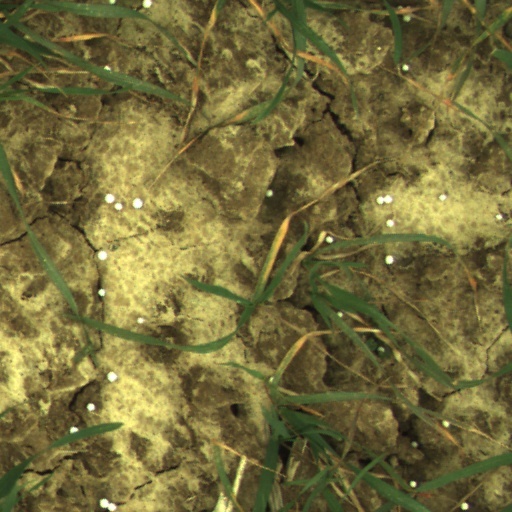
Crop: wheat